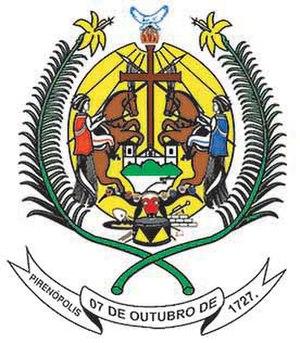
Pirenópolis est une municipalité brésilienne de l'État de Goiás et la microrégion d'Entorno do Distrito Federal.